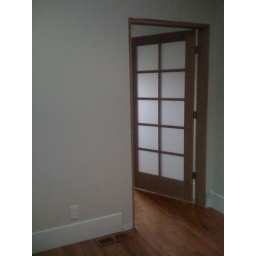
We framed in the wall and added this door, with frosted divided lites, for guest bath privacy.